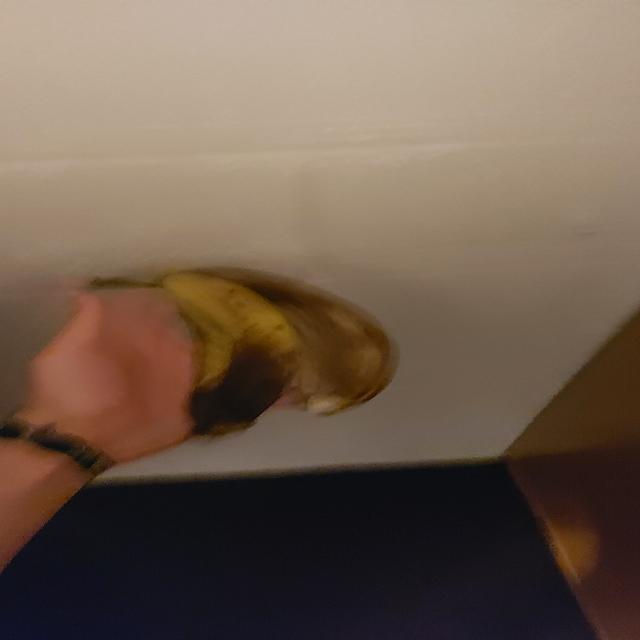
Label: bananas